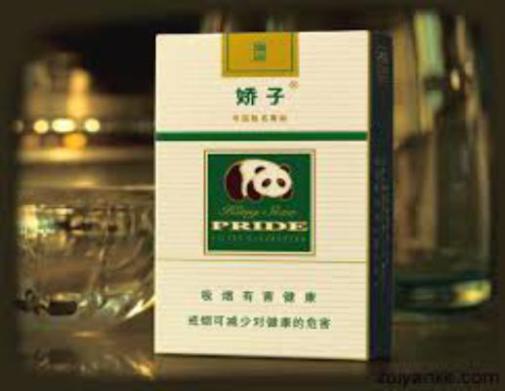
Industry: Necessities